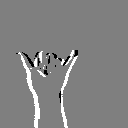
ASL letter: y